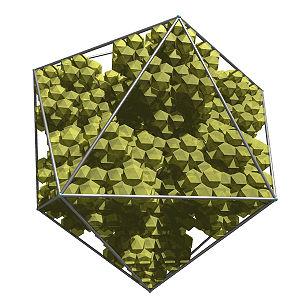
Cet article est une liste de fractales, ordonnées par dimension de Hausdorff croissante.
Un polyèdre fractal est un ensemble connexe auto-similaire de polyèdres construit itérativement à partir d'un polyèdre initial.